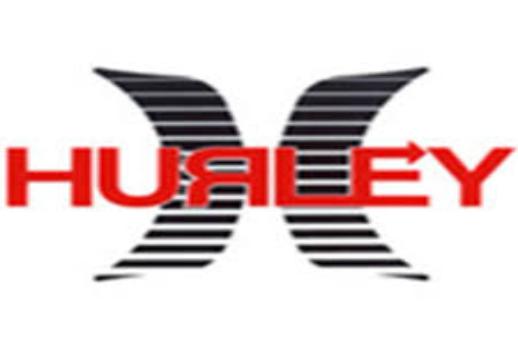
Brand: Hurley-2
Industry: Clothes